MicroRNA

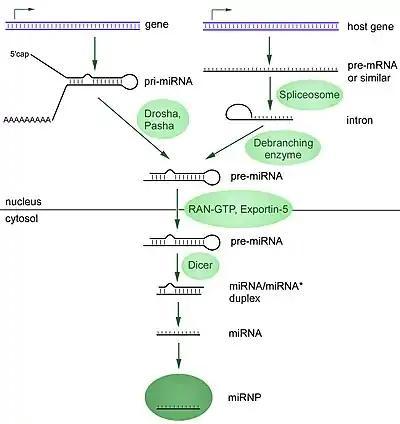

As many as 40% of miRNA genes may lie in the introns or even exons of other genes. These are usually, though not exclusively, found in a sense orientation, and thus usually are regulated together with their host genes.